Michael Todd (musician)

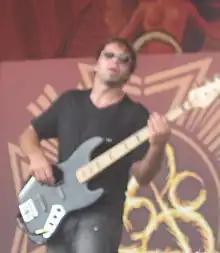
Todd during the Warped Tour 2007

Michael Robert Todd or Mic Todd (pronounced "Mike"; born August 19, 1980) is the former bassist for the progressive rock band Coheed and Cambria. Upon the time of his initial departure, he had been with the band for ten years. He officially parted ways with the band in 2011. He then created the band Flux Forteana formerly known as 'Flux Fortuna' and is now in law school.